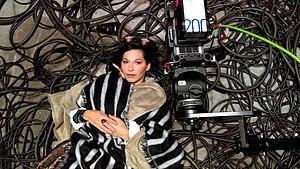
Johanna Zaïre lors du tournage de son clip ""World War Web"", 2017."
Johanna Zaïre est une auteure, chanteuse et actrice française, née le 20 juillet 1988 à Sartrouville, dans les Yvelines.